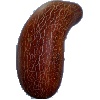
Label: Cucumber Ripe 1